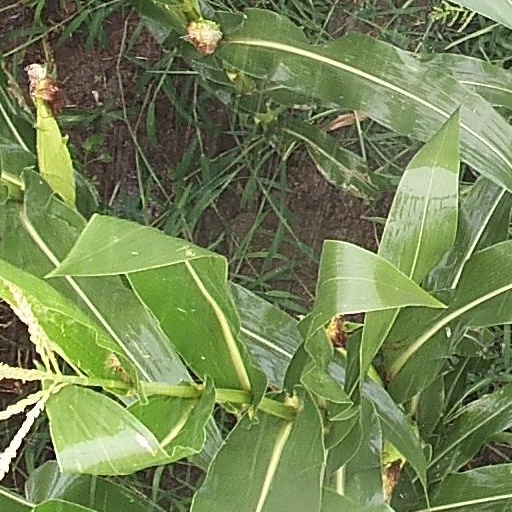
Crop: maize; corn